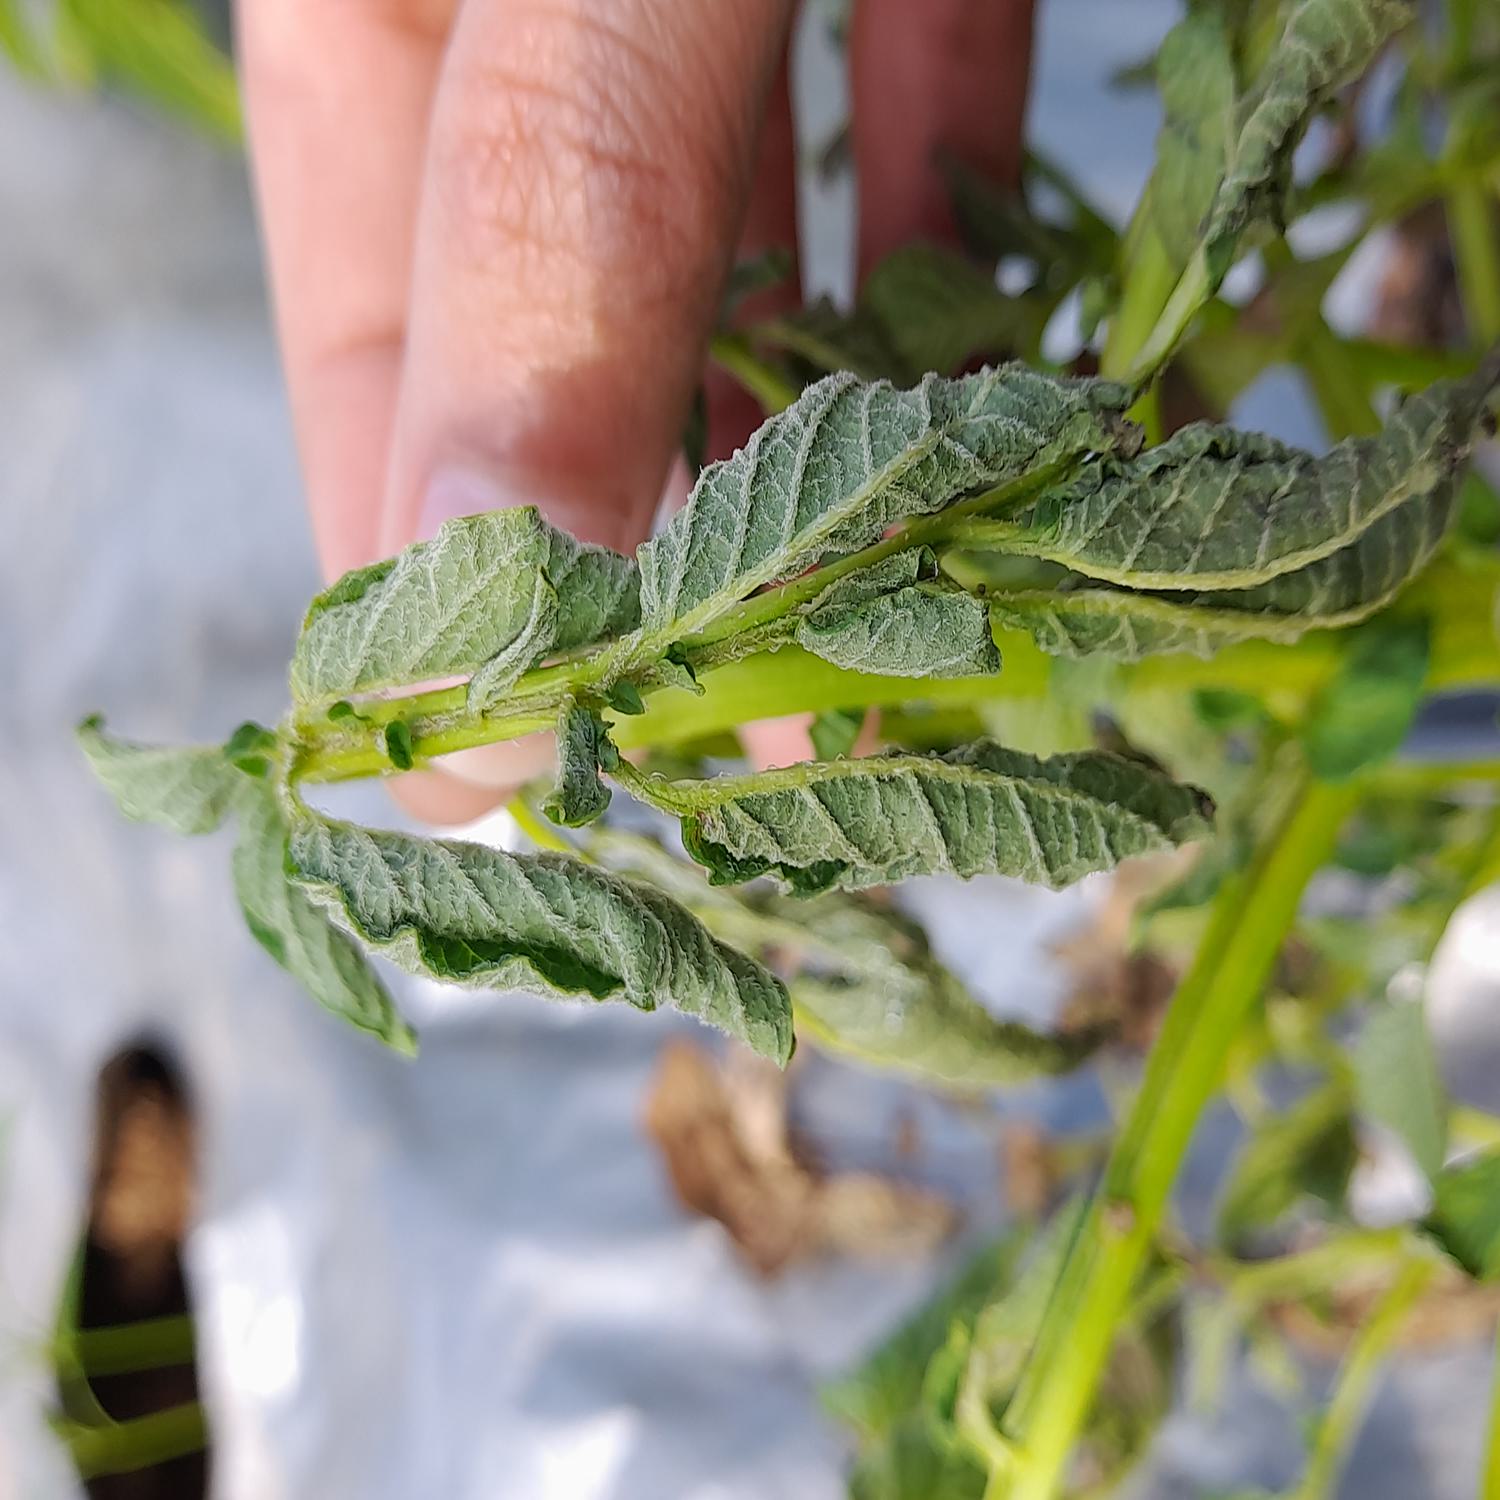
Label: Bacteria